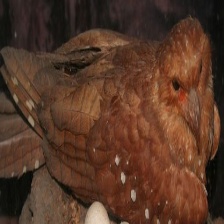
Species: OILBIRD
Scientific name: STEATORNIS CARIPENSIS